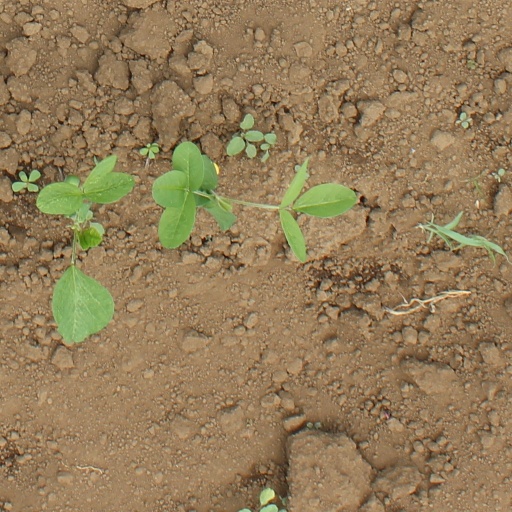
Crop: soybean